Chris Watson

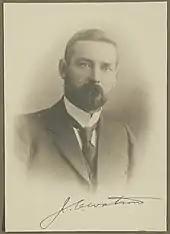
Signed photograph of Watson

Watson was elected to the new federal Parliament of Australia at the inaugural 1901 federal election, representing the rural House of Representatives rural seat of Bland.